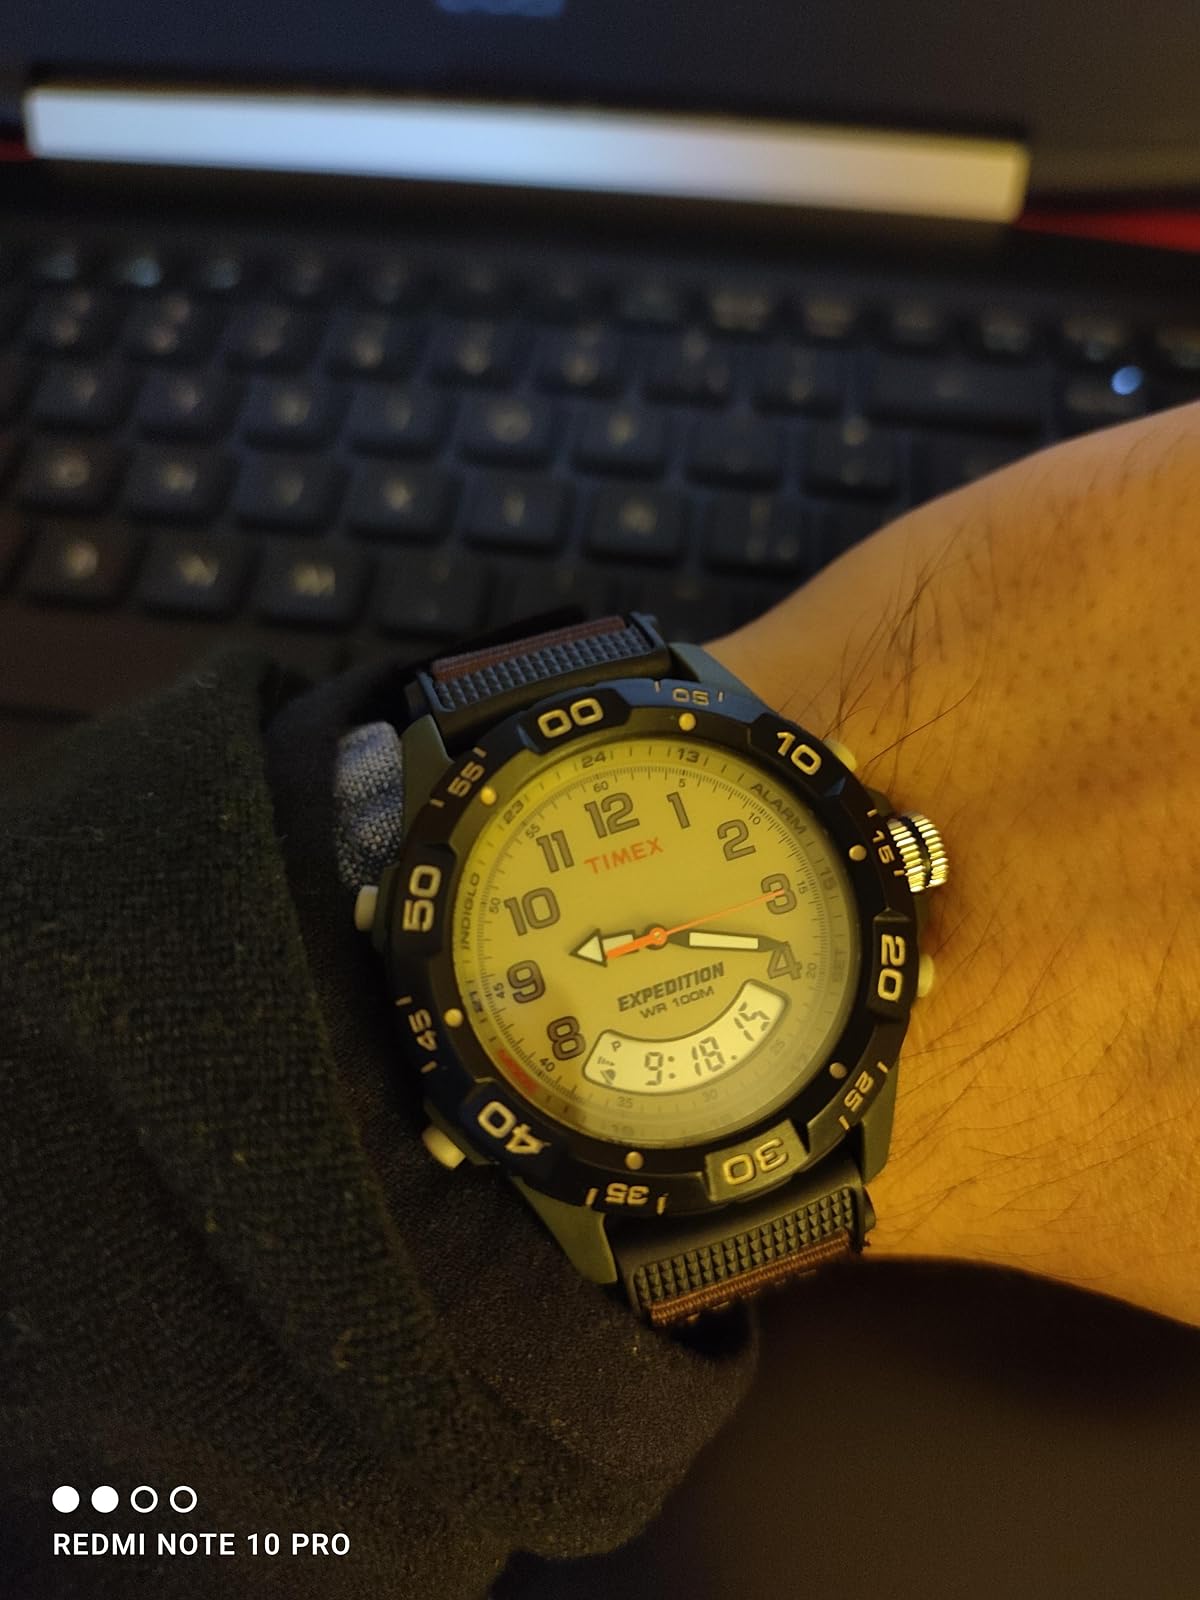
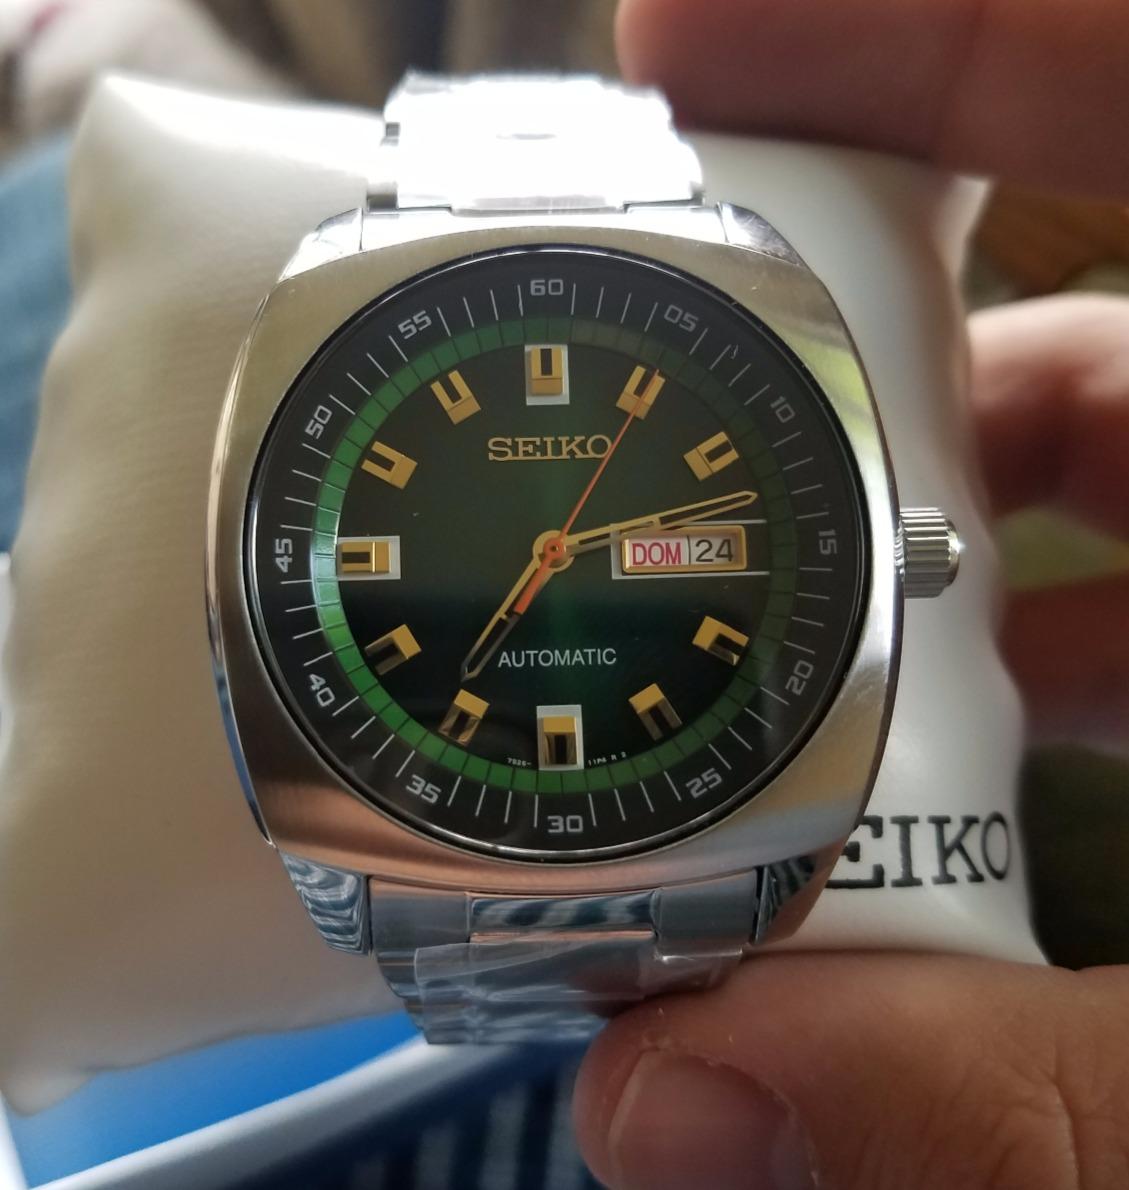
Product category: accessories_watch
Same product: no